2017 IFSC Climbing World Cup

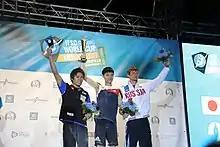
Winners 2017 Men: 1st place: Jongwon Chon KOR, 2nd place: Tomoa Narasaki JPN, 3rd place: Alexey Rubtsov RUS

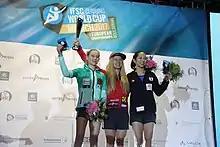
Winners 2017 Women: 1st place: Shauna Coxsey GBR, 2nd place: Janja Garnbret SLO, 3rd. Place: Akiyo Noguchi JPN

An overall ranking was determined based upon points, which athletes were awarded for finishing in the top 30 of each individual event.